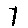
Label: 7